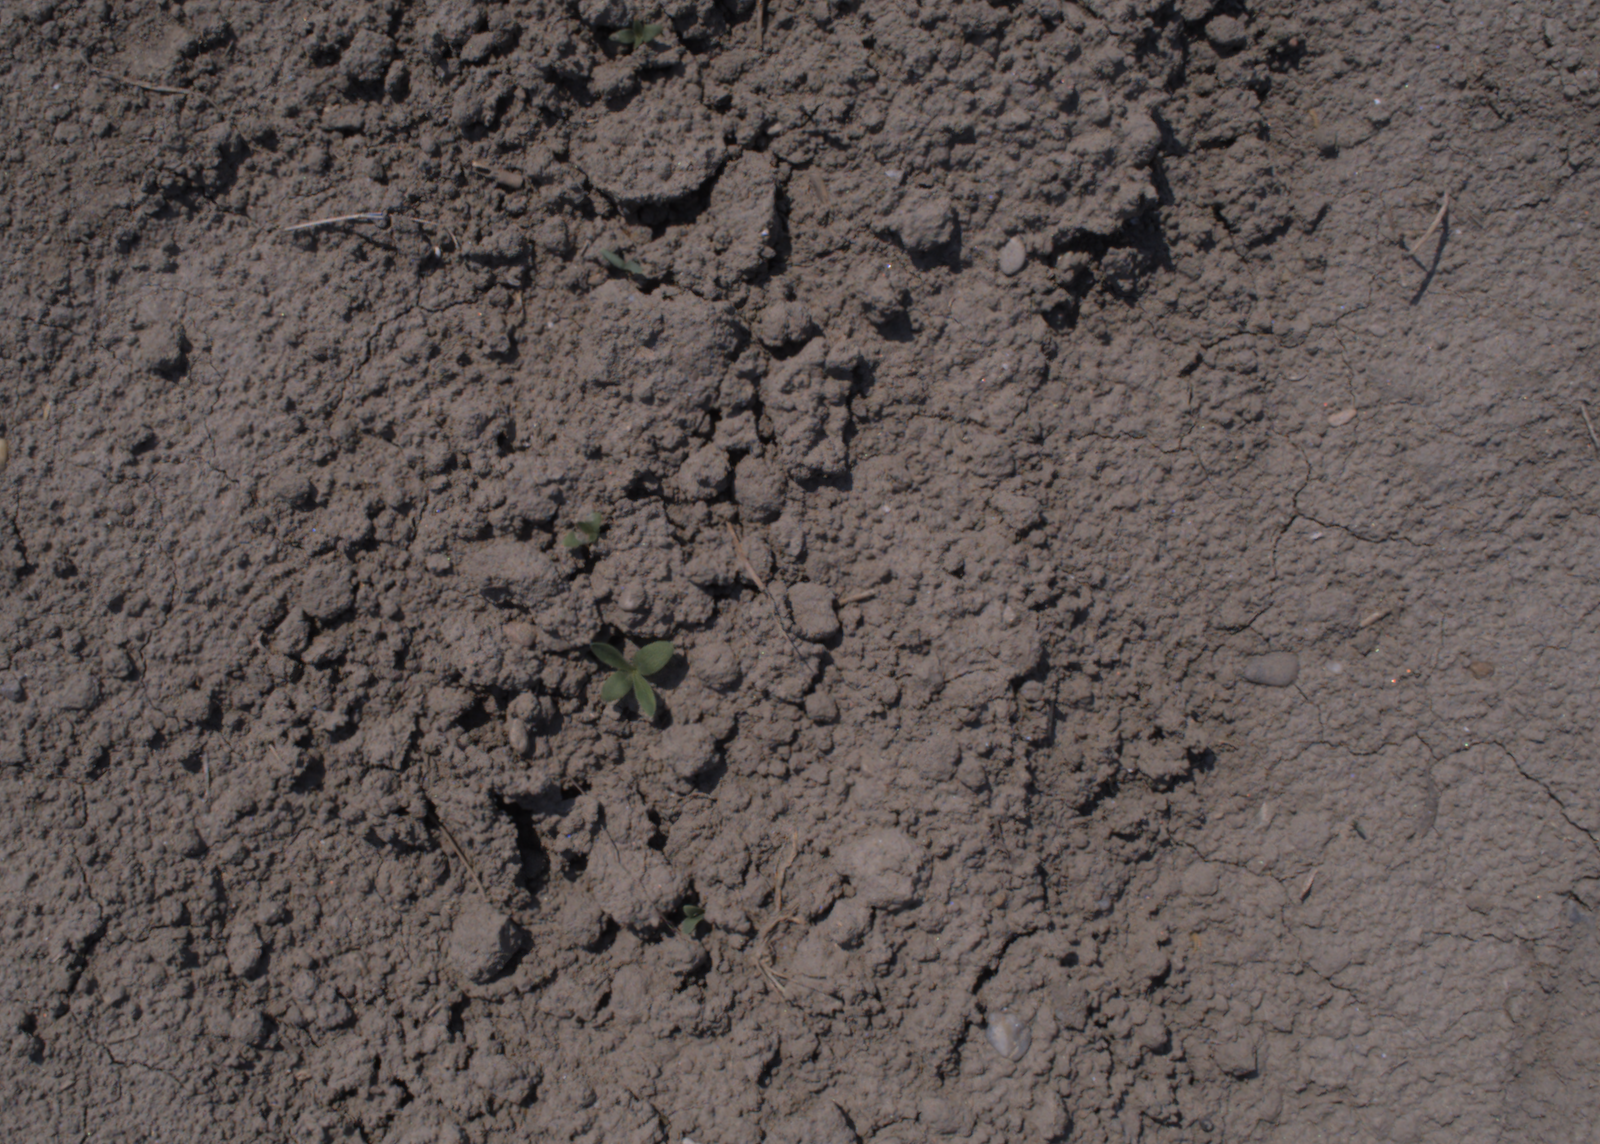
Capture date: 10.08.2020 12:34:24
Weather: sunny
Wind: light
Seeding date: 21.07.2020
Plant canopy height (mm): 930